Reisseck Railway

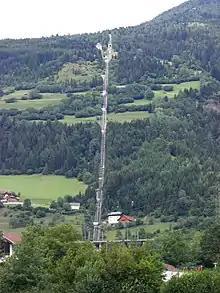
Section 1 of the funicular

The Reisseck Funicular was a metre-gauge line and consisted of 3 sections with a total length of around . It climbed through in height. The highest station was at by the Schoberboden. Next to the funicular is a pipe, long, that carries water from the lakes of Großer Mühldorfer See, Kleiner Mühldorfer See, Hochalmsee and Radlsee into the Möll valley to the Reisseck-Kreuzeck storage reservoir.